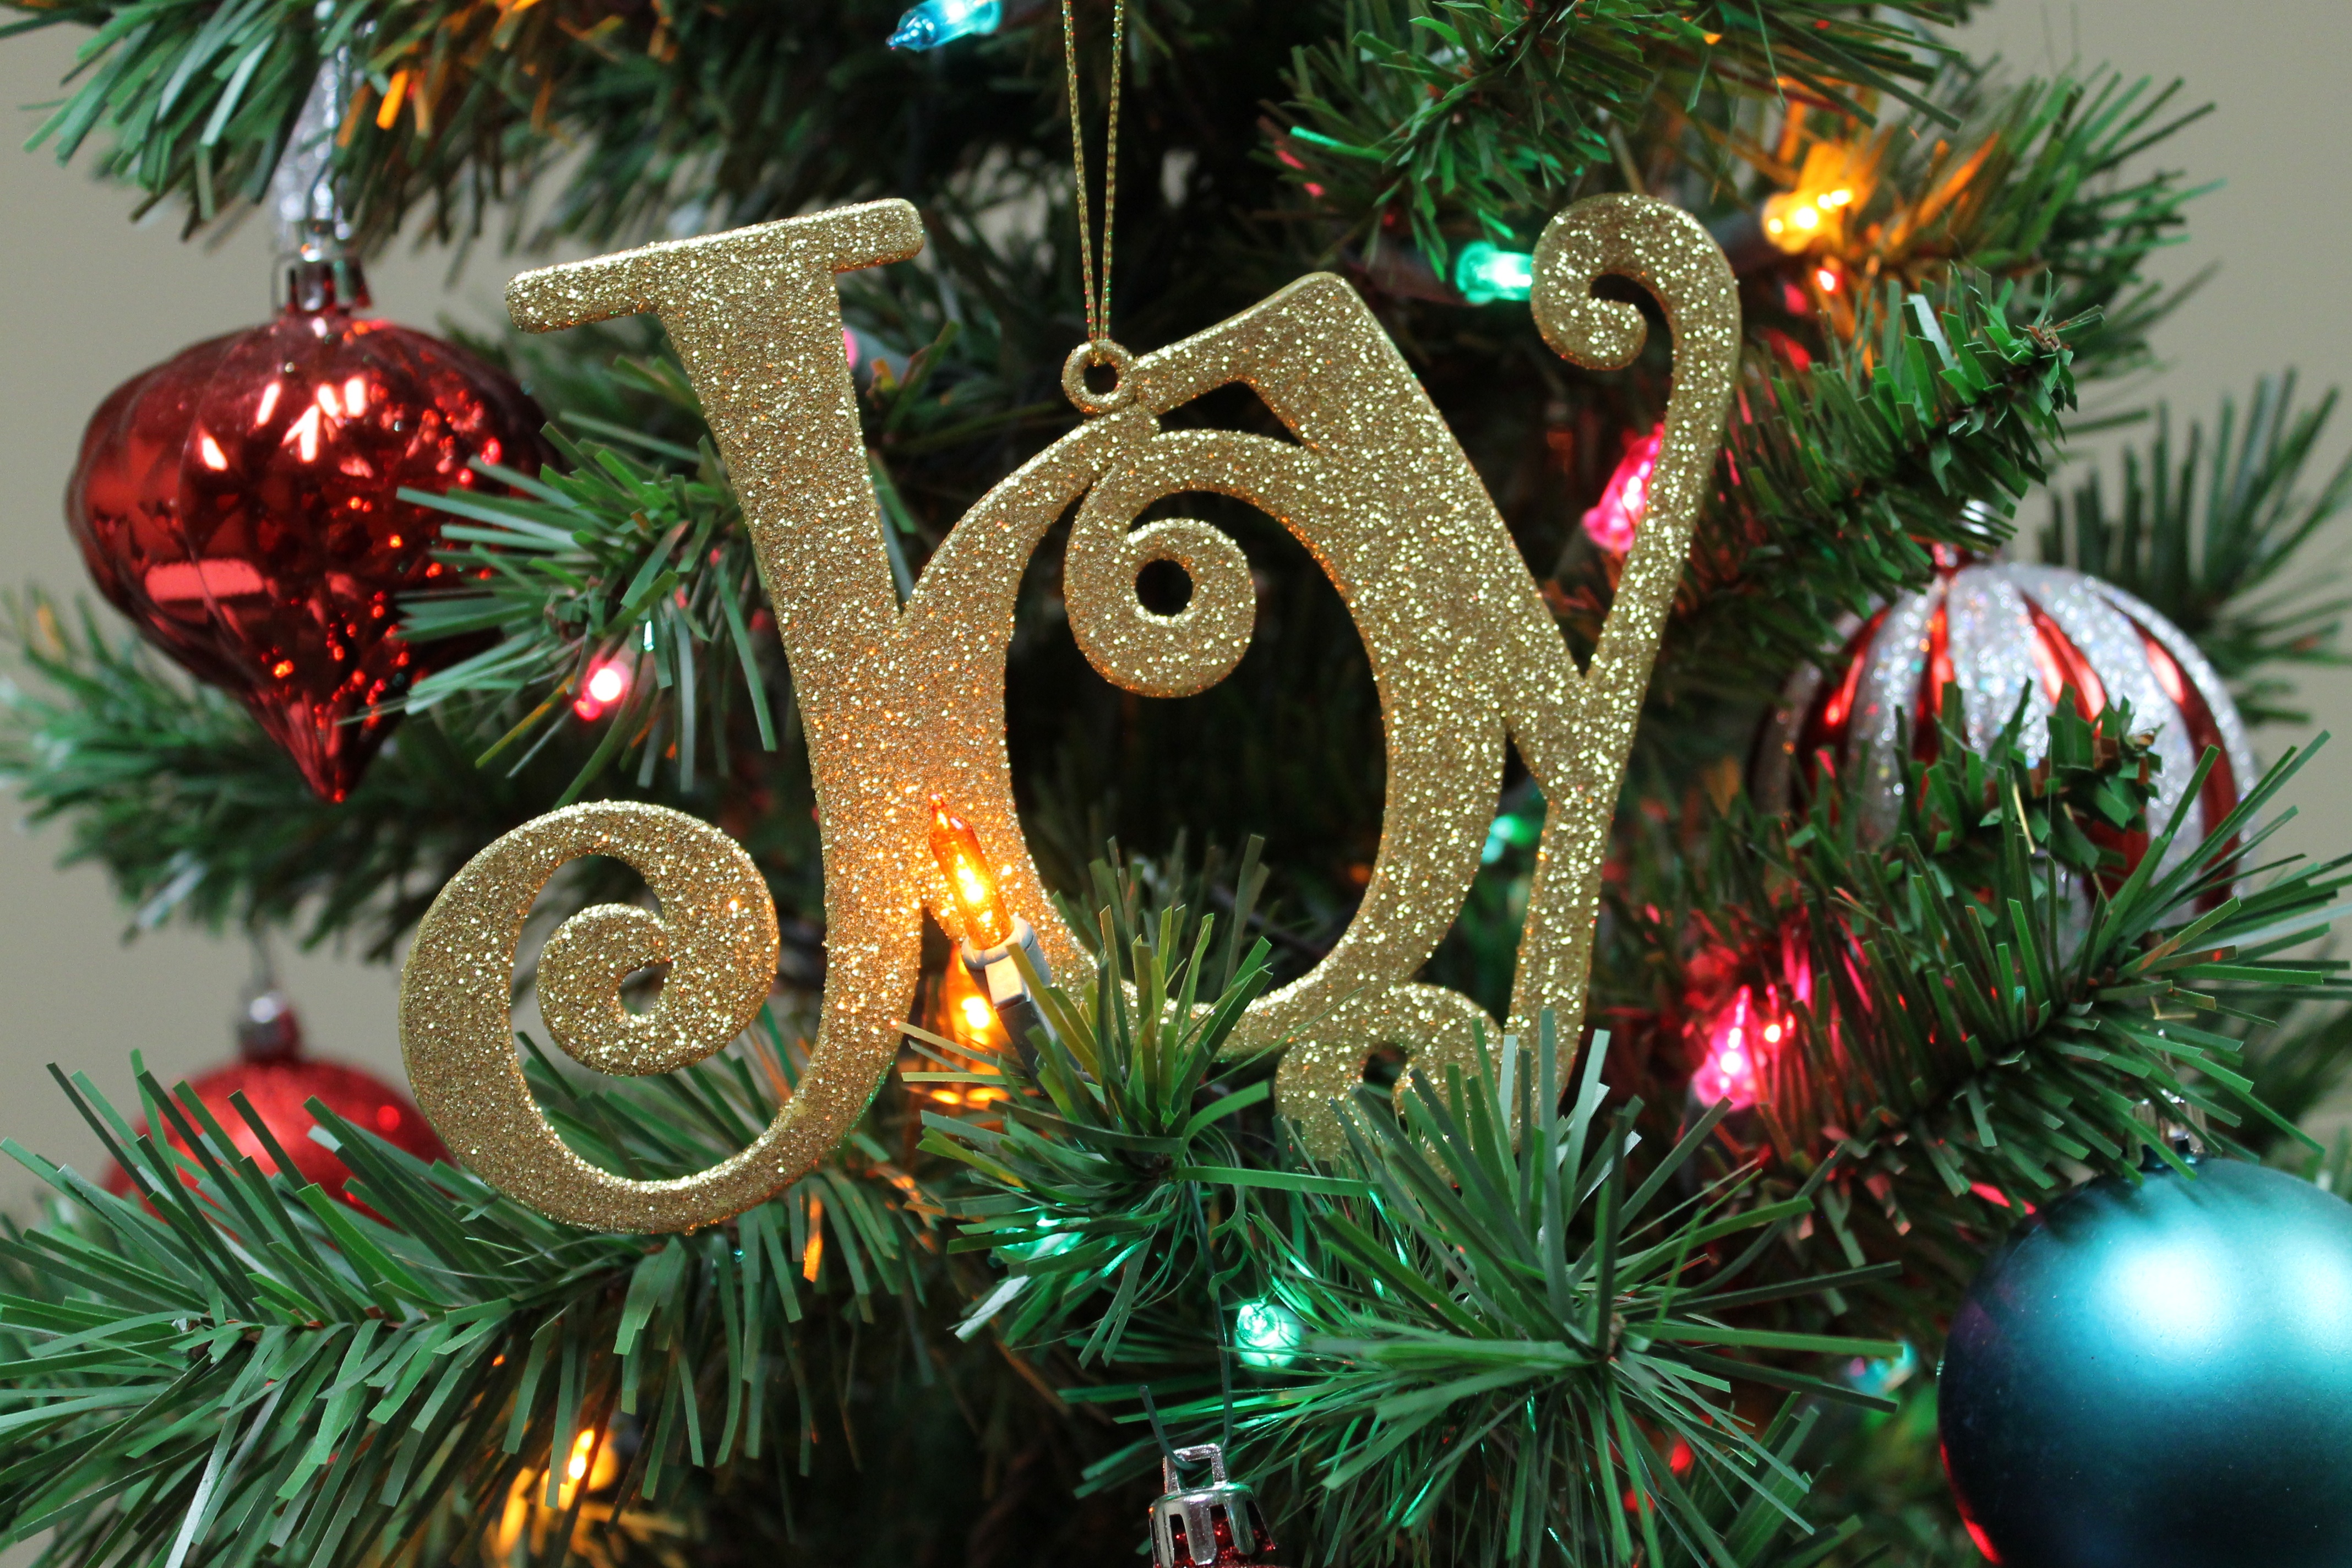
tree, branch, holiday, christmas, fir, christmas tree, christmas decoration, event, woody plant